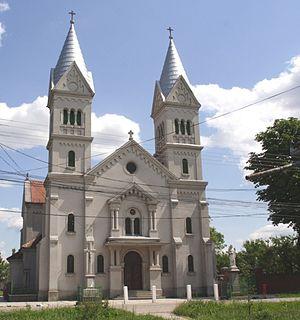
Sântana est une ville du județ d'Arad, en Roumanie.